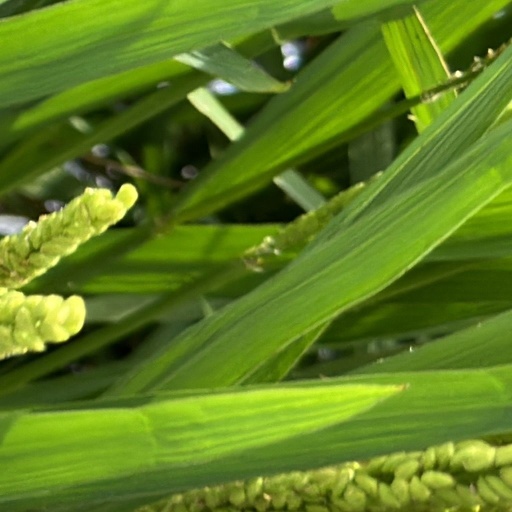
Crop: rice